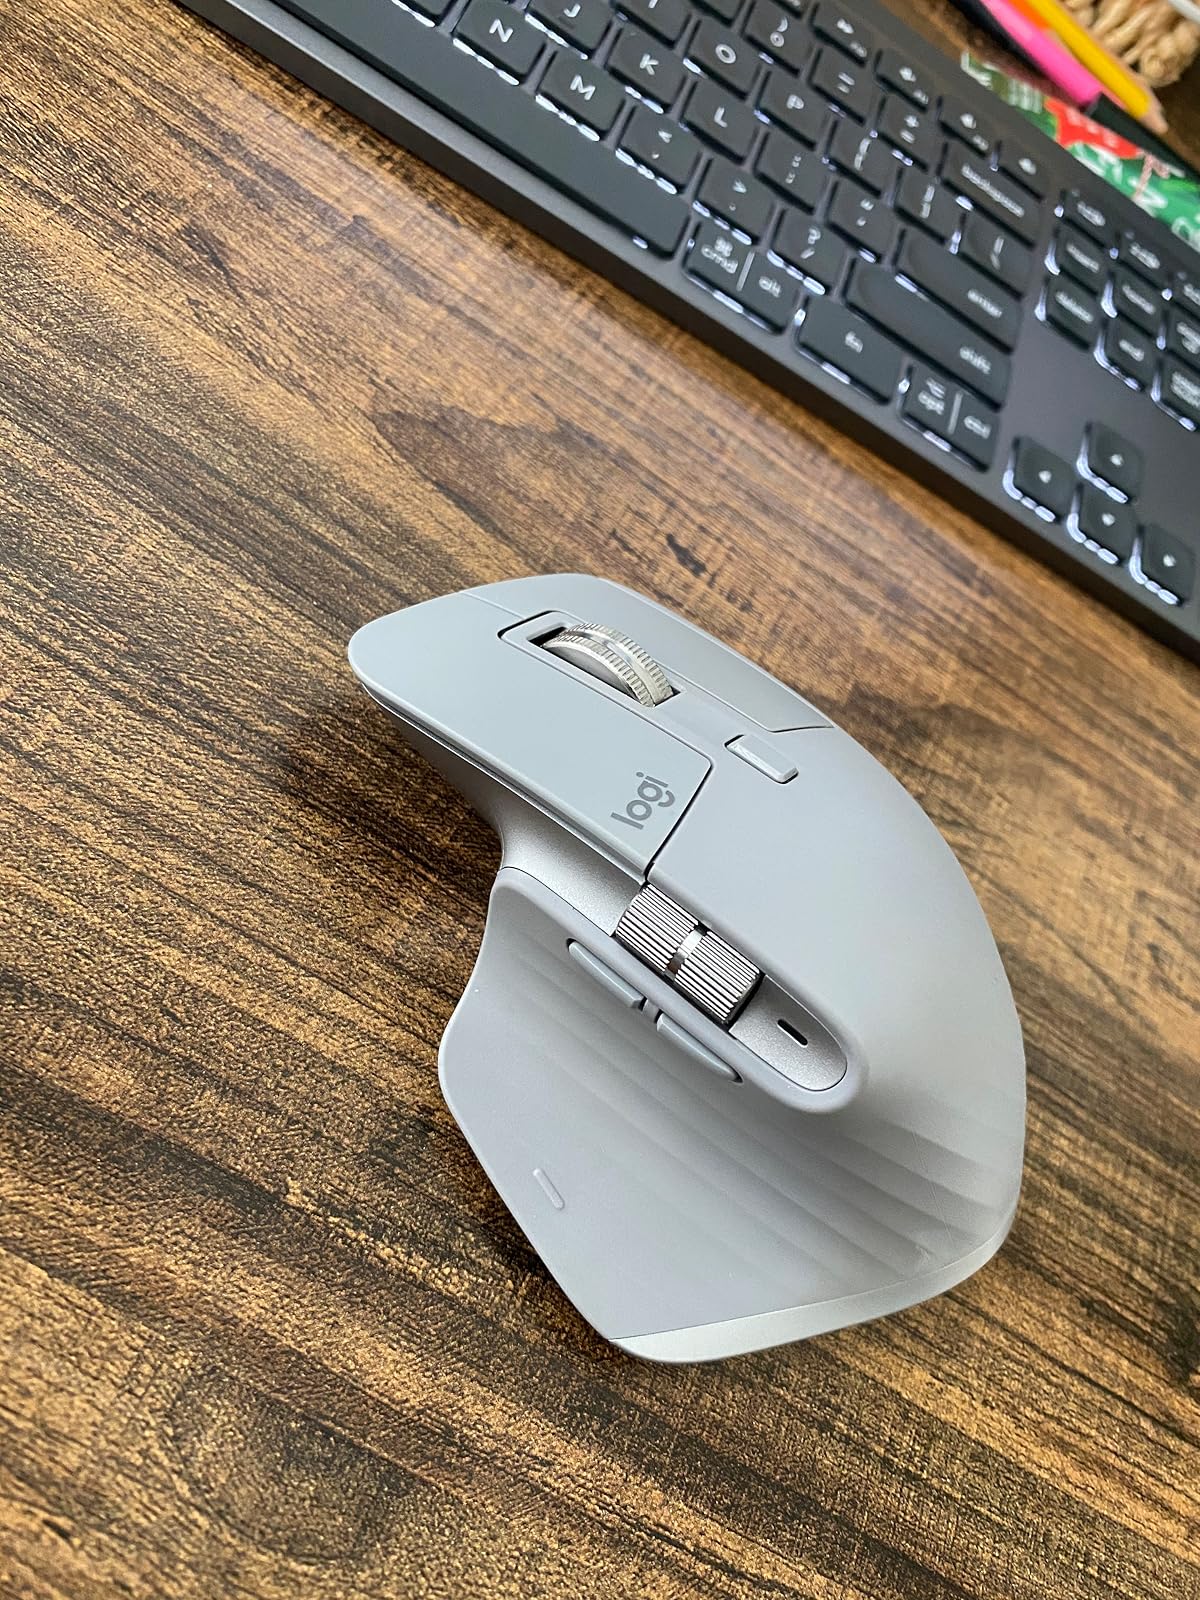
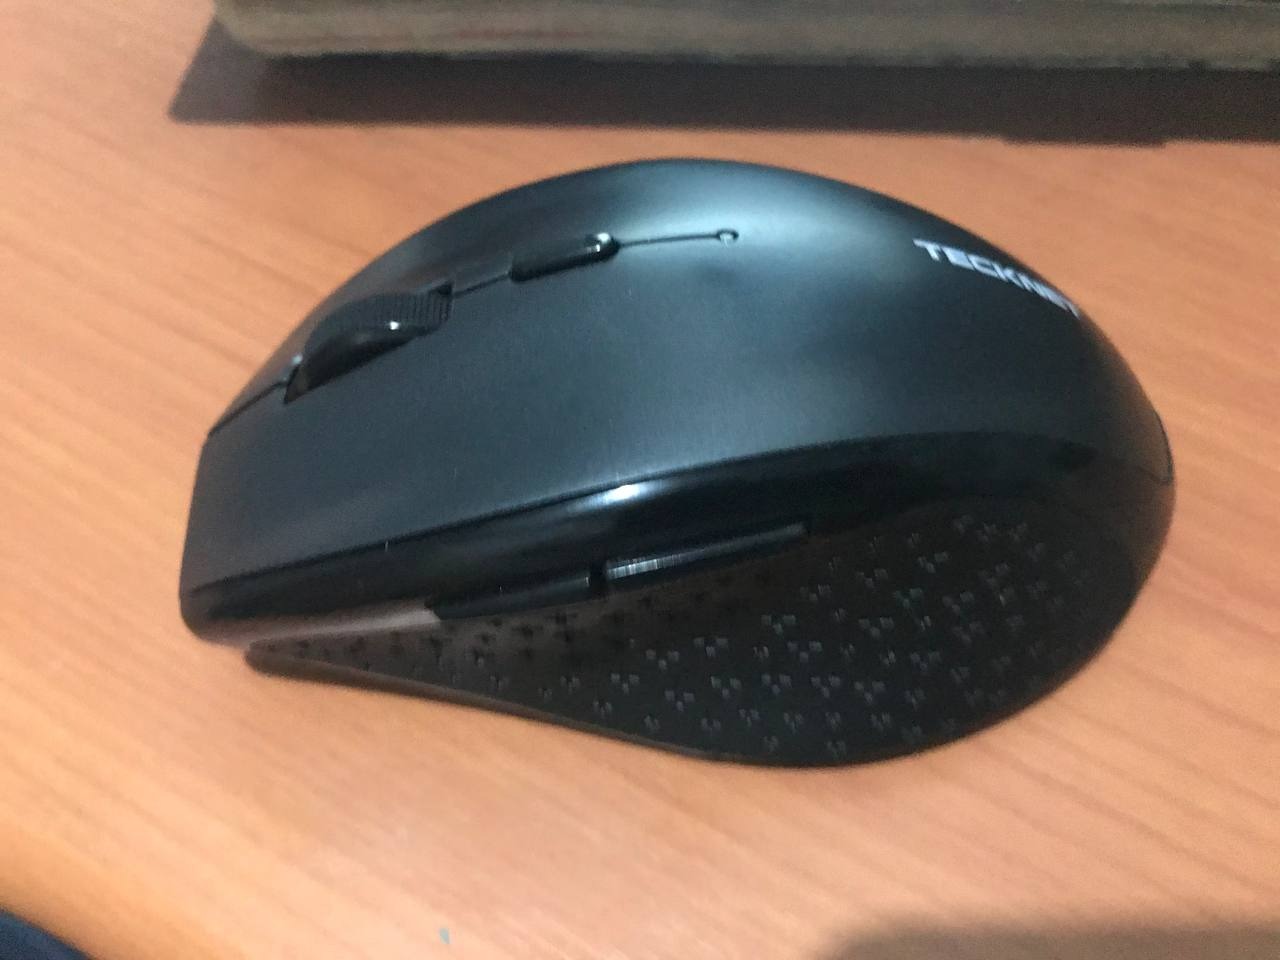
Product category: mouse
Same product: no